Sky position (RA, Dec in degrees): 128.832, 27.488
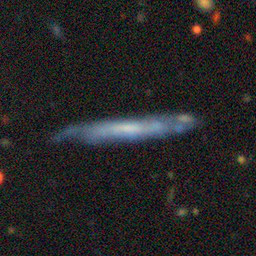
Galaxy morphology: Edge-on Galaxies without Bulge